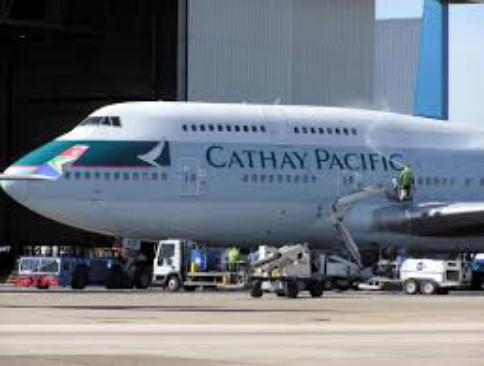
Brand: Cathay
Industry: Others